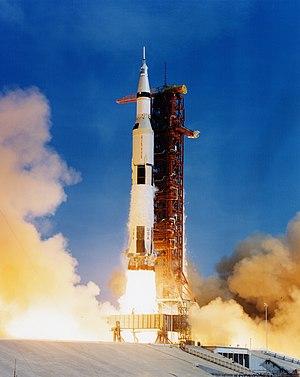
Le programme Apollo est le programme spatial de la NASA mené durant la période 1961 – 1972, qui a permis aux États-Unis d'envoyer pour la première fois des hommes sur la Lune. Il est lancé par le président John F. Kennedy le 25 mai 1961, essentiellement pour reconquérir le prestige américain mis à mal par les succès de l'astronautique soviétique, à une époque où la guerre froide entre les deux superpuissances battait son plein.
L'aérospatiale est une discipline scientifique qui rassemble les techniques de l'aéronautique et spatiales.
Le programme spatial des États-Unis est le plus important financièrement, dans le monde. Avec la Russie et la Chine, les États-Unis sont en 2018 les trois seuls pays au monde à avoir maîtrisé l'envoi d'hommes dans l'espace. Il a commencé en 1958 pendant la course à l'espace, et a continué avec les programmes Mercury et Gemini, créés en préparation du programme Apollo, le plus célèbre des programmes des États-Unis. Après Apollo, les États-Unis mirent sur pied divers programmes, tels que Skylab, pour mieux comprendre l'espace et pour donner une suite au programme Apollo. Ils créèrent aussi la navette spatiale grâce à laquelle les astronautes ont pu effectuer des séjours de courte durée, afin réaliser des expériences sur les effets de l'apesanteur ou de placer en orbite des satellites, comme Hubble.
La colonisation de l'espace, ou colonisation spatiale, est au-delà d'un sujet classique de fiction, un projet astronautique d'habitation humaine permanente et en grande partie auto-suffisante en dehors de la Terre. Elle est liée à la conquête de l'espace.
En astronautique, une fusée est un véhicule mû par un moteur-fusée de grande puissance qui lui permet de se déplacer dans l'espace proche, et notamment de placer en orbite une charge utile, voire d'échapper à l'attraction terrestre pour visiter différents corps célestes. Les fusées de l'astronautique sont généralement dotées de plusieurs étages mis à feu successivement. Les plus grosses fusées construites, comme Saturn V, permettent de placer jusqu'à 150 tonnes en orbite basse.
La National Aeronautics and Space Administration, plus connue sous son acronyme NASA, est l'agence gouvernementale responsable de la majeure partie du programme spatial civil des États-Unis. La recherche aéronautique relève également du domaine de la NASA. Depuis sa création le 29 juillet 1958, la NASA joue mondialement un rôle dominant dans le domaine du vol spatial habité, de l'exploration du Système solaire et de la recherche spatiale. Parmi les réalisations les plus marquantes de l'agence figurent les programmes spatiaux habités Apollo, la navette spatiale américaine, la station spatiale internationale, les télescopes spatiaux comme Hubble et Kepler, l'exploration de Mars par les sondes spatiales Viking, MER et Curiosity, ainsi que celle de Jupiter, Saturne et Pluton par les sondes Pioneer, Voyager, Galileo, Cassini-Huygens et New Horizons.
Saturn est une famille de lanceurs américains développée par la NASA dans les années 1960 pour le programme Apollo. Elle comprend le lanceur Saturn V développé pour permettre le lancement de l'expédition lunaire et capable de placer 110 tonnes en orbite basse et les fusées Saturn I et Saturn IB qui ont permis la mise au point par étapes de la fusée géante.
En physique, la quantité de mouvement est le produit de la masse par le vecteur vitesse d'un corps matériel supposé ponctuel. Il s'agit donc d'une grandeur vectorielle, définie par, qui dépend du référentiel d'étude. Par additivité, il est possible de définir la quantité de mouvement d'un corps non ponctuel, dont il est possible de démontrer qu'elle est égale à la quantité de mouvement de son centre d'inertie affecté de la masse totale du système, soit. Son unité est le kg m s⁻¹.